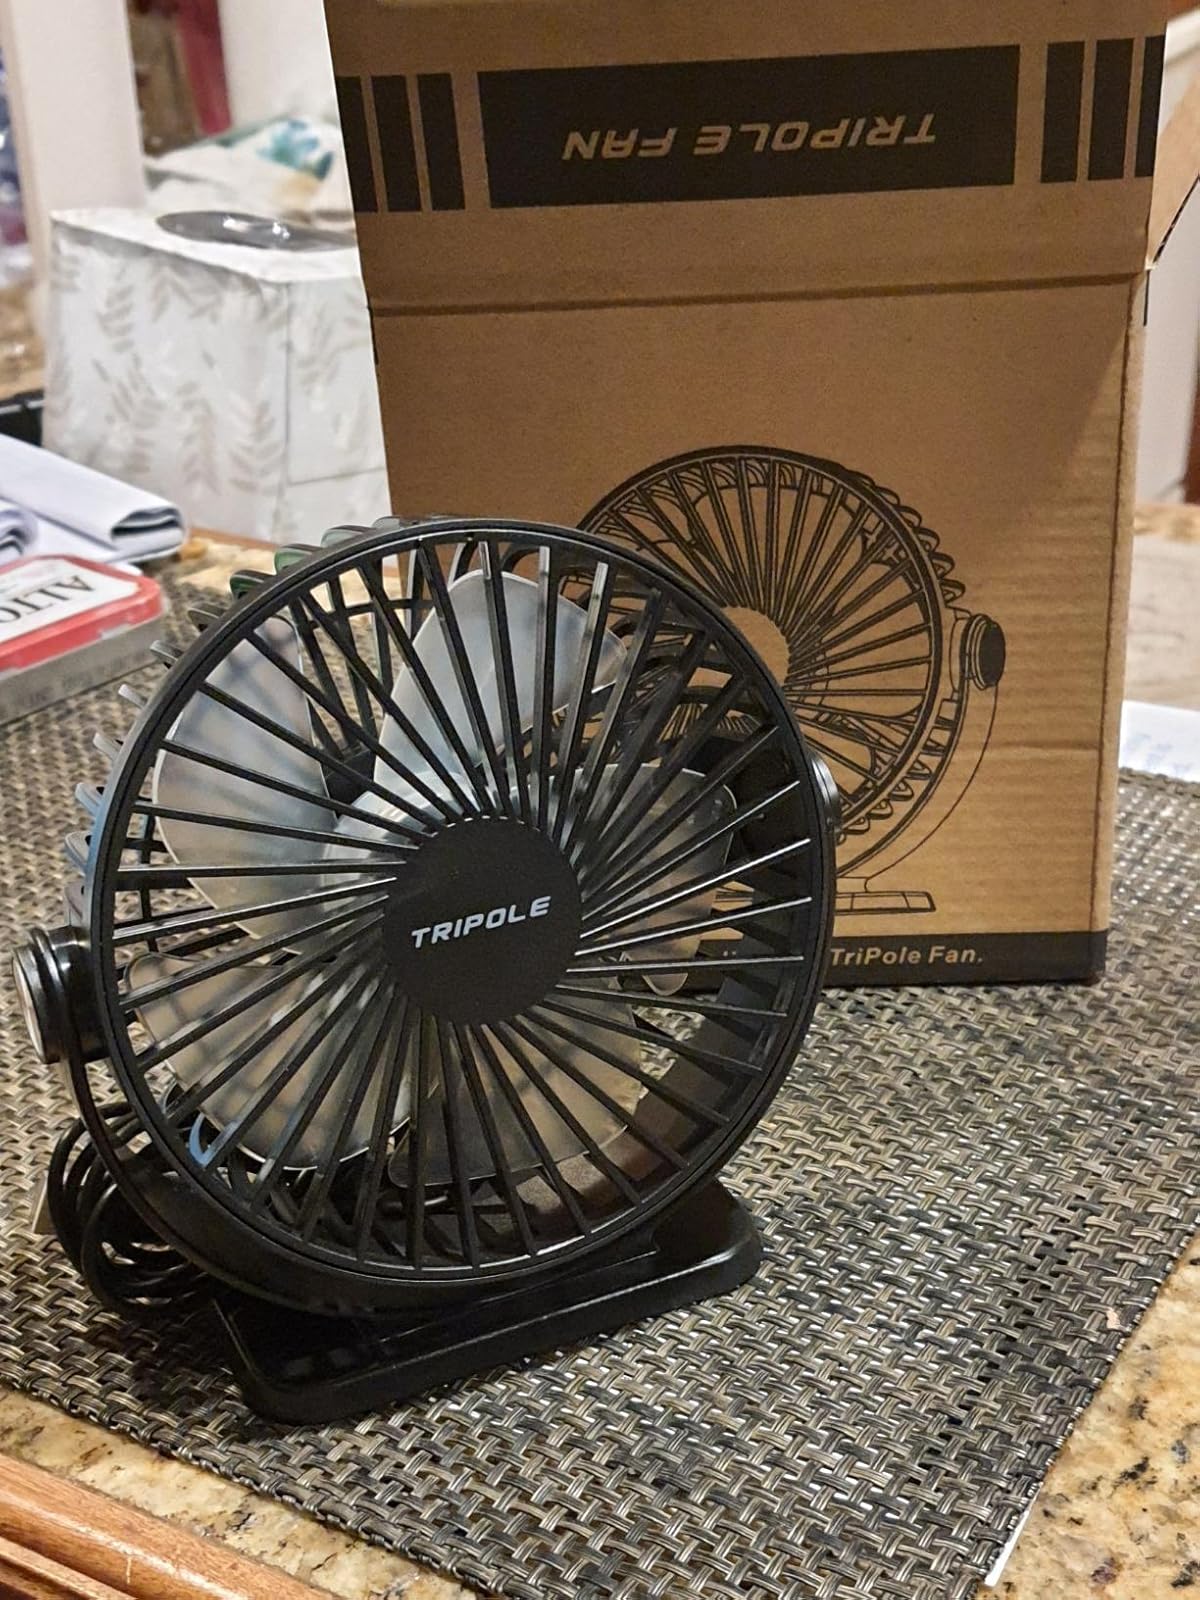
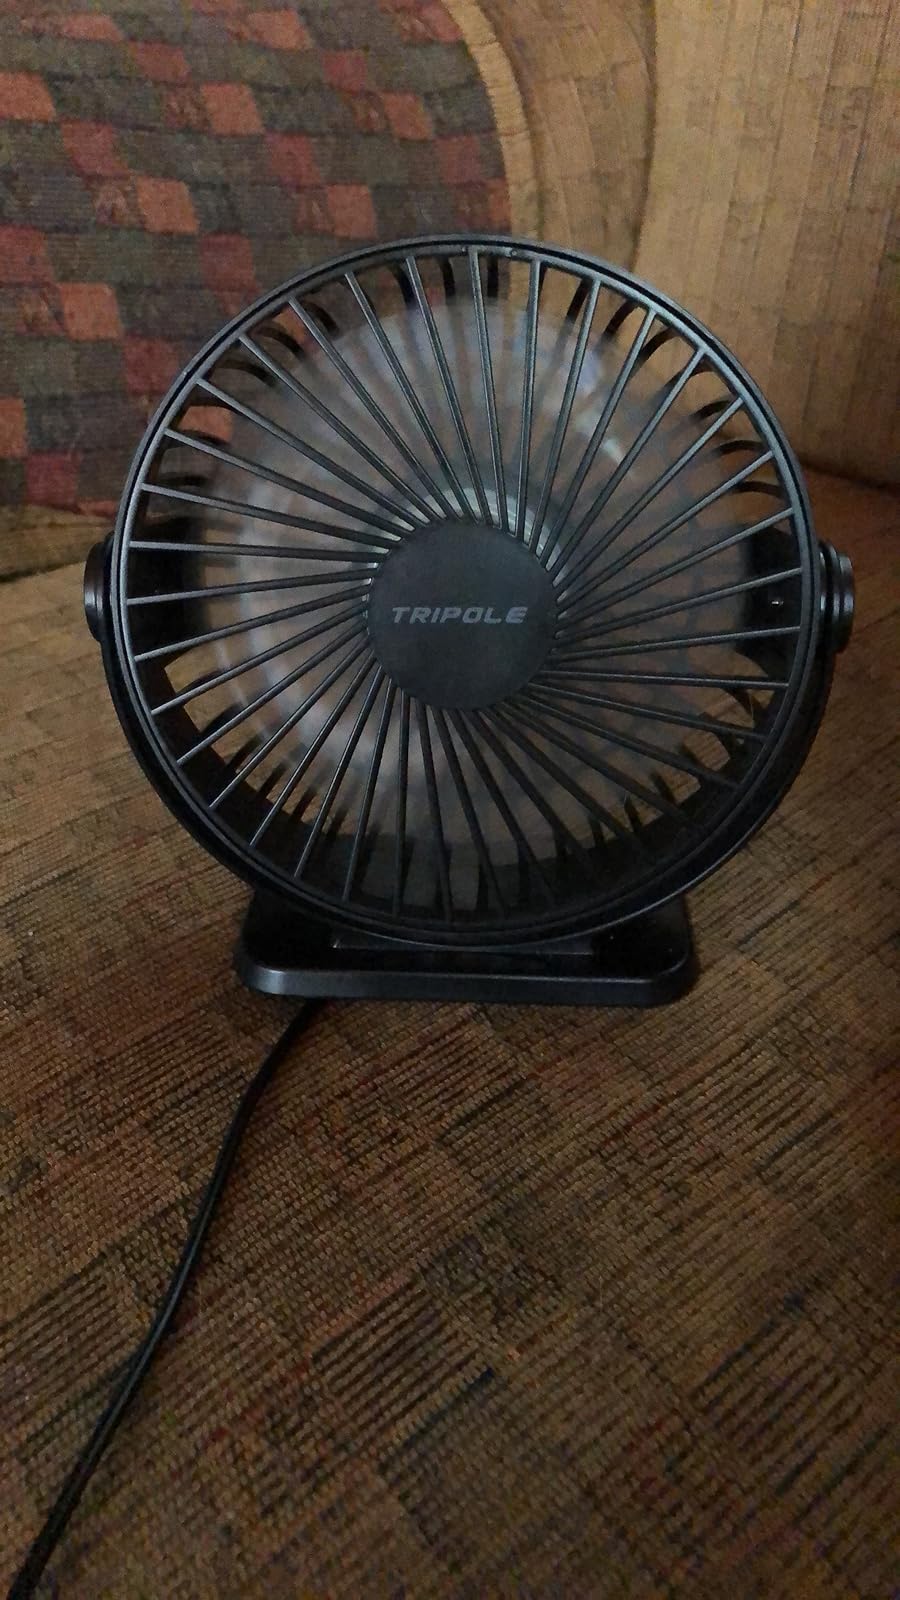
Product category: fan
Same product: yes